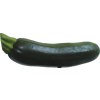
Label: dark_zucchini